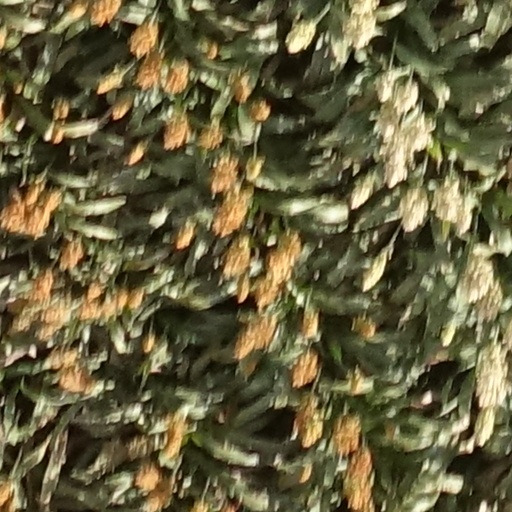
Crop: sorghum